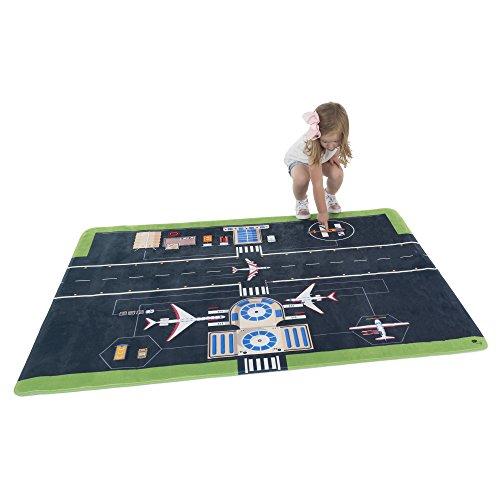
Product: Baby Play Mat for Kids, Microfiber Flannel Fleece & Foam Mat with Non Slip Back and Airport Scene for Toddlers, Boys and Girls by Hey! Play!
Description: BRIGHT AND COLORFUL LEARNING AND PLAYING SCENE – The mat is bright, colorful, and vibrant, and kids of all ages will enjoy the airport scene as they learn to recognize colors, and parts of the airport.
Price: $12.99
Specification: ProductDimensions:59.2x46x0.2inches|ItemWeight:3.31pounds|ShippingWeight:3.65pounds(Viewshippingratesandpolicies)|DomesticShipping:ItemcanbeshippedwithinU.S.|InternationalShipping:Thisitemisnoteligibleforinternationalshipping.LearnMore|ASIN:B075CRZVN2|Itemmodelnumber:80-PM2|Manufacturerrecommendedage:2months-5years